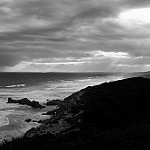
Label: B & W